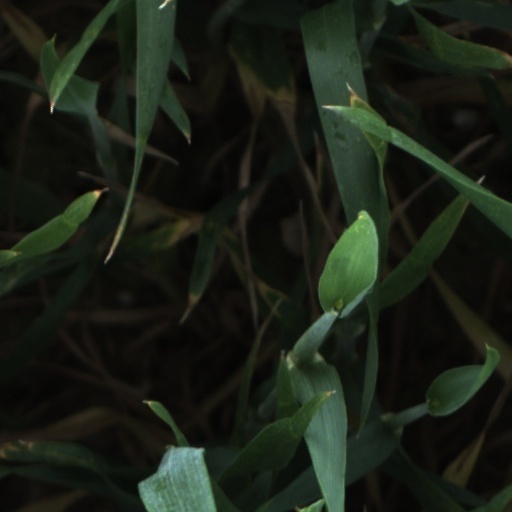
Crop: wheat